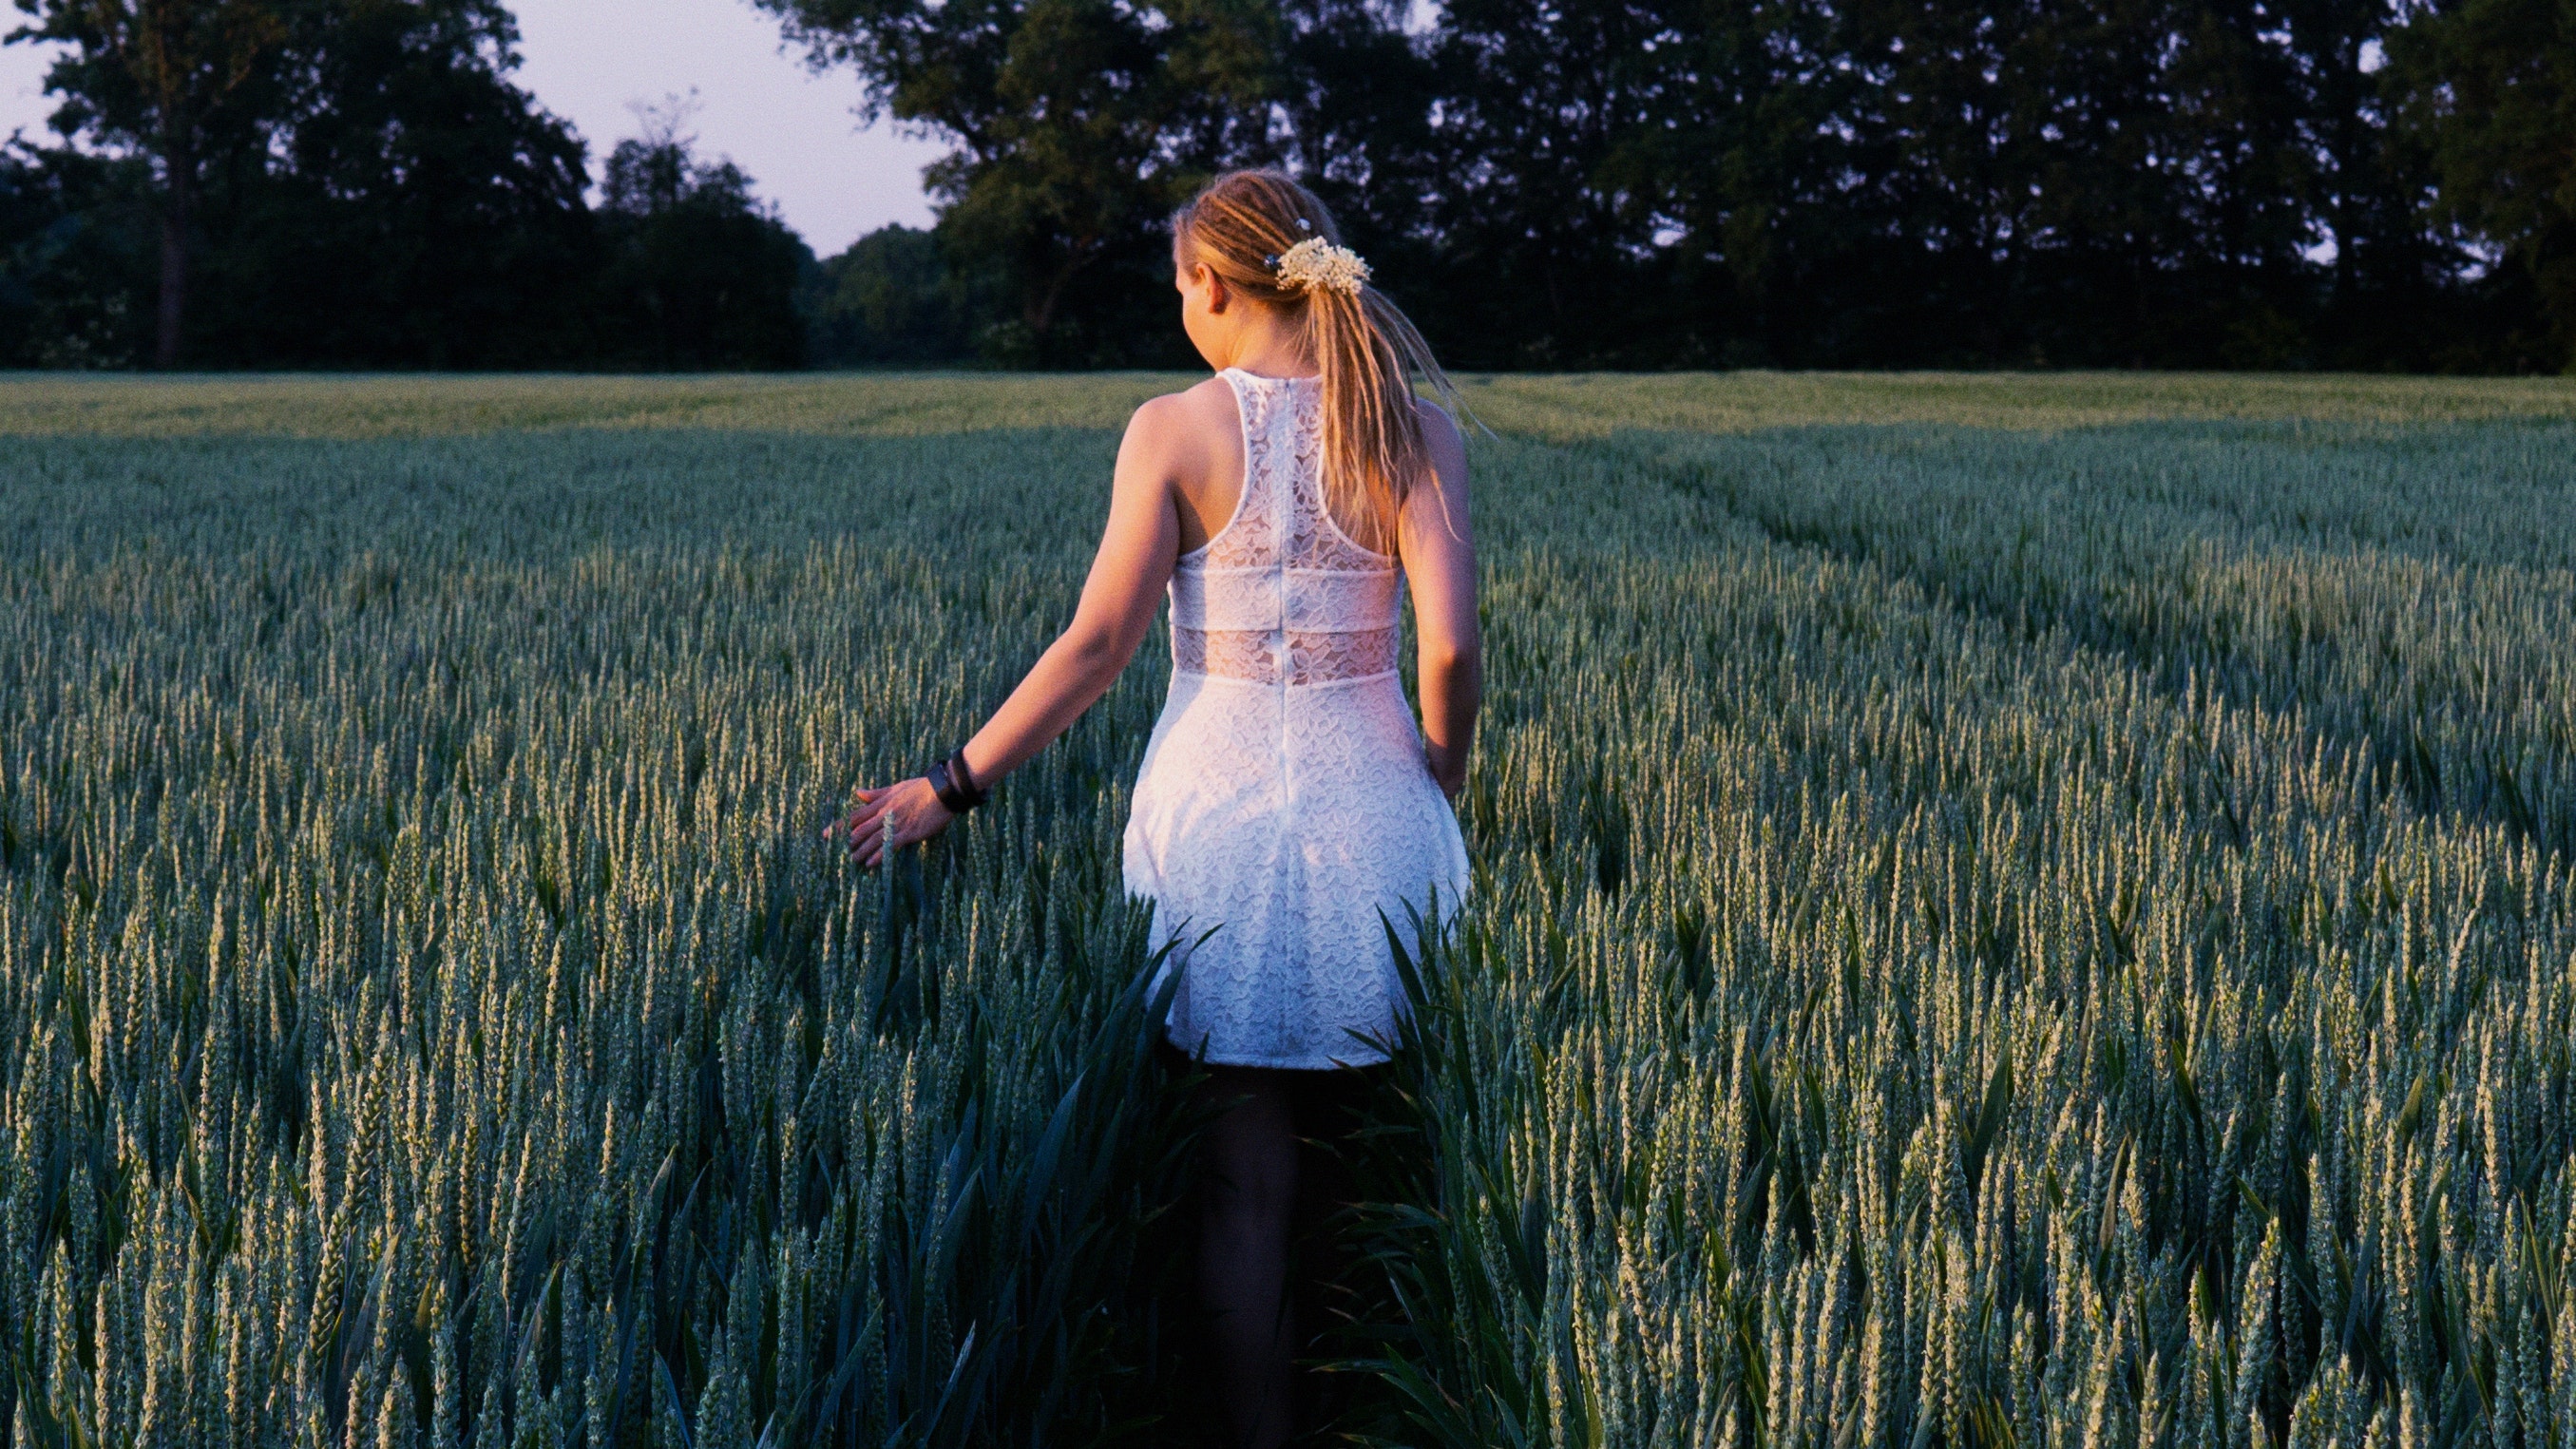
People in nature, field, beauty, grass, crop, lavender, grass family, sky, meadow, plant, agriculture, dress, summer, long hair, photography, blond, wheat, happy, rye, sunlight, brown hair, grassland, flash photography, phragmites, food grain, farm, prairie